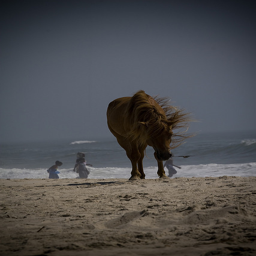
a camel walking on a beach towards the water
People and large animal are walking in the sand on a beach.
A horse walking on a sandy beach near the water.
A close up of a horse on the beach with people in the background.
A horse standing on top of a sandy beach.